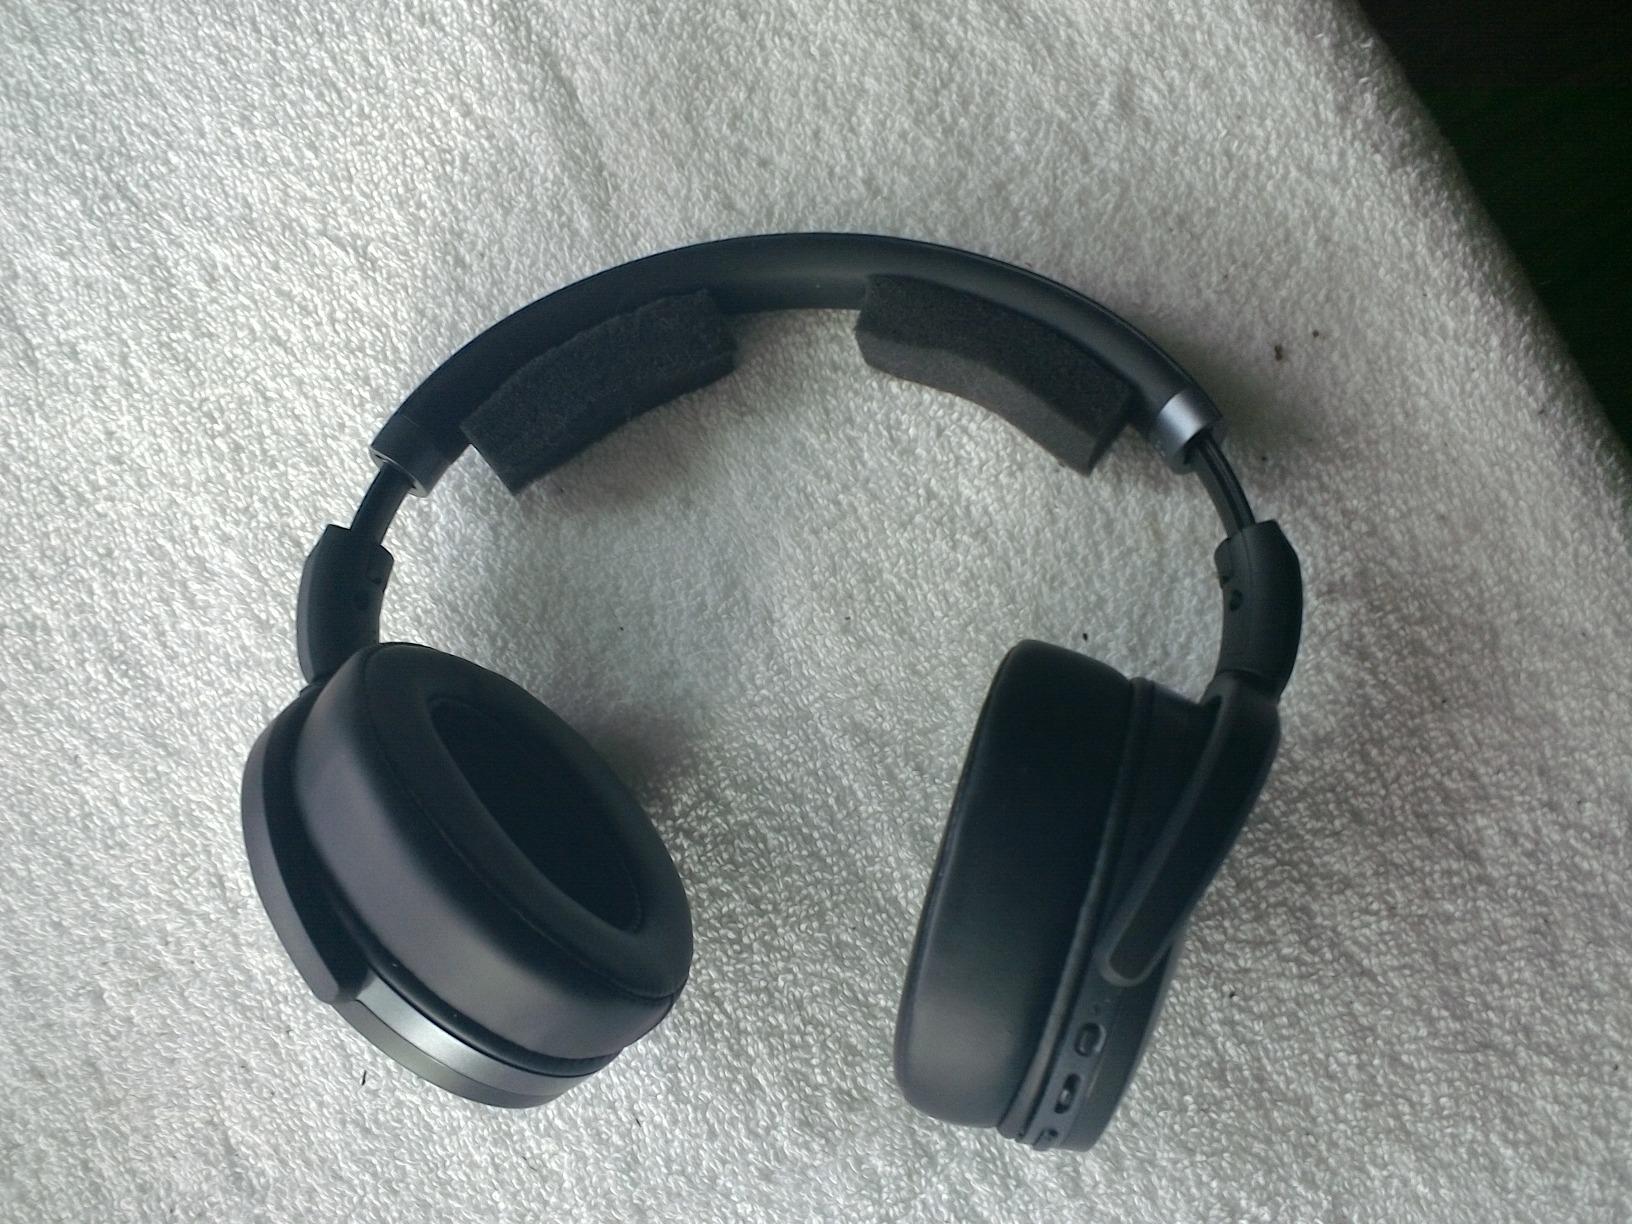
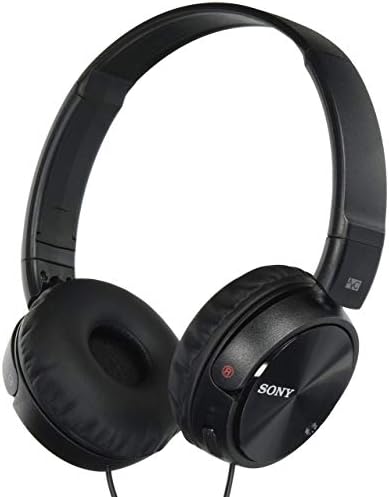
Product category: headphones
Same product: no